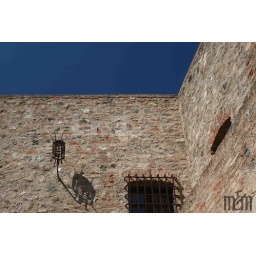
wall in the sky